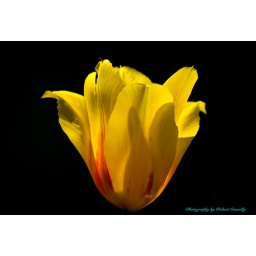
Taken in Port Credit. I saw this Tulip in the flower box along the street and just had to capture it.